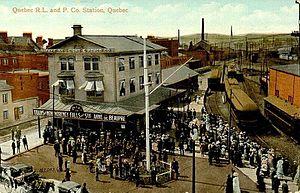
Vers 1905, la station de la compagnie qui exploitait le tramway, la Quebec Railway Light &amp
Le chemin de fer Charlevoix est un chemin de fer d'intérêt local situé au Québec et qui appartient depuis 2009 au Groupe Le Massif. D'une longueur de 148 km, il relie la ville de Québec à Clermont, en passant par Sainte-Anne-de-Beaupré, Baie-Saint-Paul et La Malbaie.
Le chemin de fer Québec, Montmorency & Charlevoix est construit au Canada en 1889 par l'entrepreneur ferroviaire Horace Jansen Beemer pour desservir le site touristique de la chute Montmorency, la basilique Sainte-Anne-de-Beaupré, les huit villages qui s'étendent de la ville de Québec à Beaupré ainsi que les industries locales. D'une longueur de 43 km, le chemin de fer qui a changé plusieurs fois de nom et de propriétaire, existe toujours mais n'est plus utilisé au centre-ville de Québec. En 1919, la voie a été prolongée jusqu'à la ville de Clermont près de la rivière Malbaie et couvre une distance de 148 km.